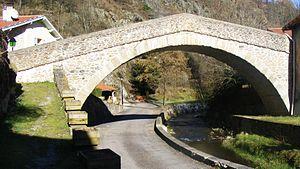
Le ruisseau de la Durèze est un ruisseau français, affluent du Gier, qui coule dans le Massif central, dans le département de la Loire.
Chagnon est une commune française située dans le département de la Loire en région Auvergne-Rhône-Alpes.